Kagi no Kakatta Heya

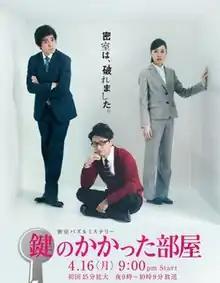
Promotional poster

is a 2012 Japanese Getsuku television drama series distributed by Universal Pictures under the locked-room mystery genre broadcast by Fuji Television from April 16 to June 25, 2012. It is based on the Kei Enomoto novel series by Yusuke Kishi titled , , and . The drama stars Satoshi Ohno, Erika Toda, and Koichi Sato, and received a viewership rating of 16.0% on average. A drama special was later aired on January 3, 2014, which received a viewership rating of 15.9%.